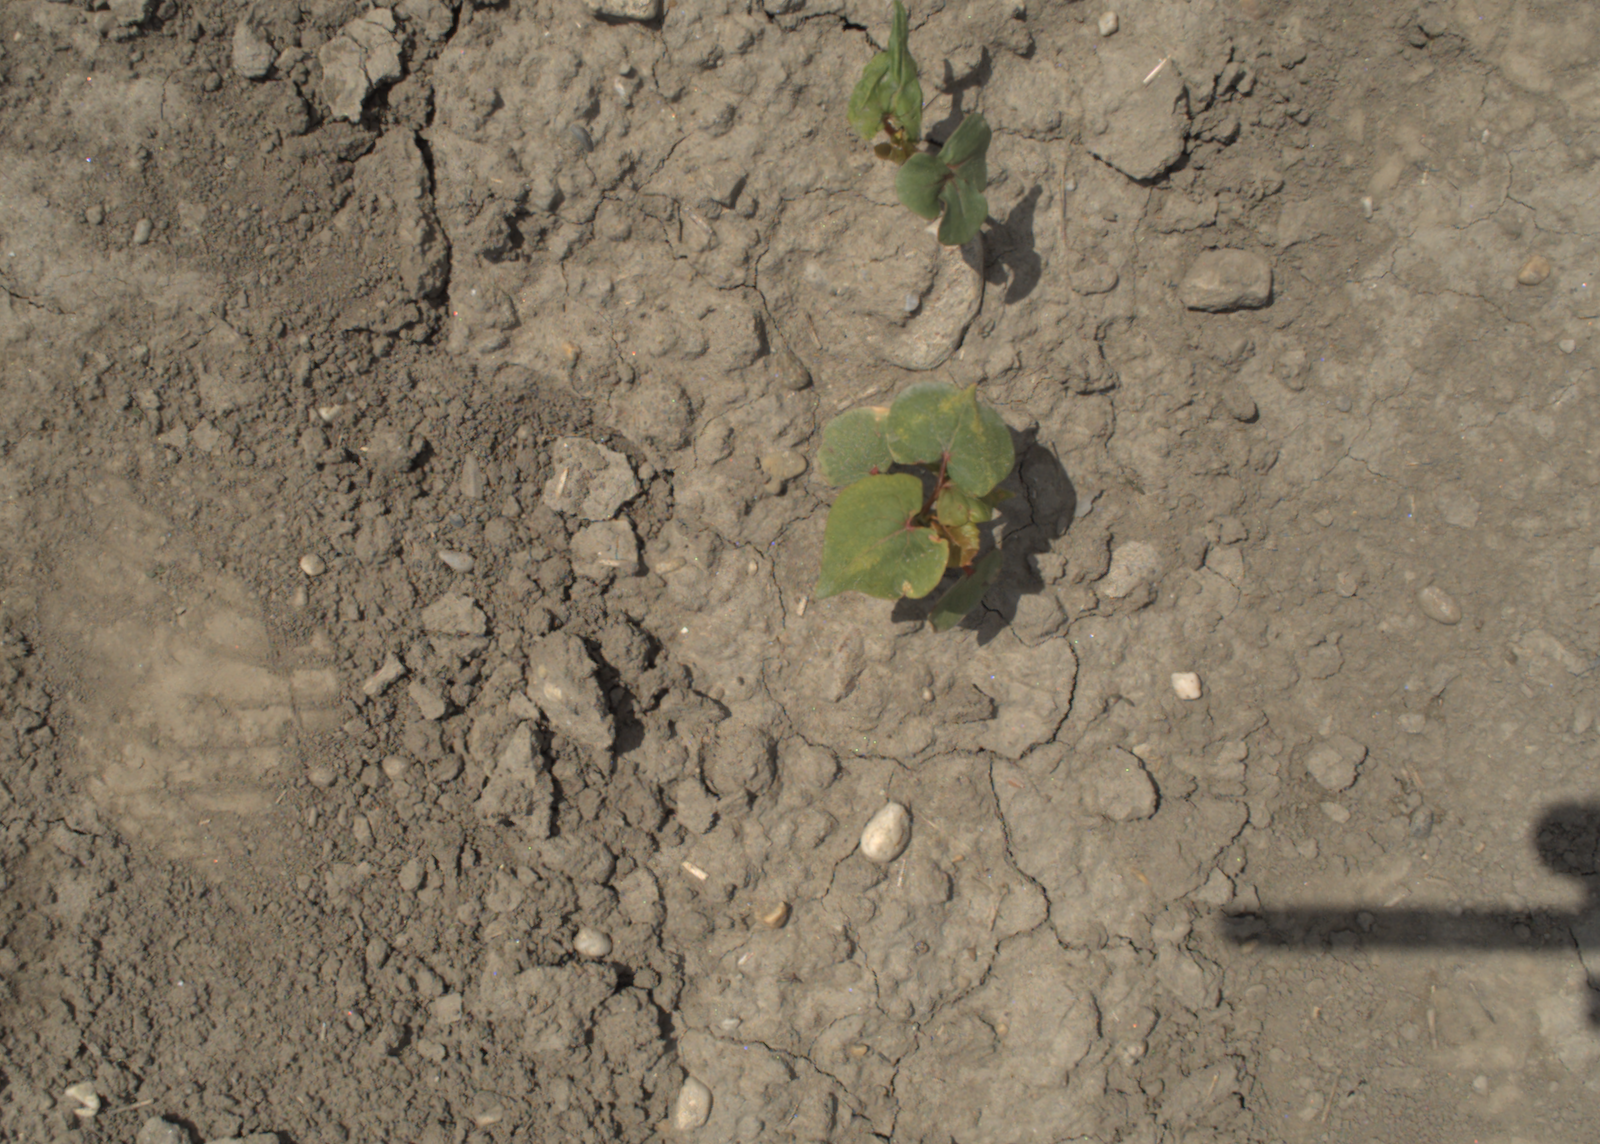
Capture date: 01.06.2021 12:10:24
Weather: mixed
Wind: light
Seeding date: 27.04.2021
Plant canopy height (mm): 888